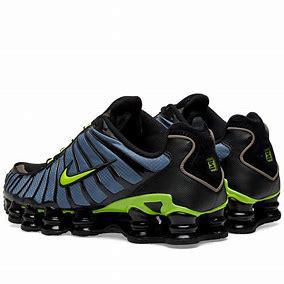
Brand: Nike
Model: Shox TL